Alberto Bucci

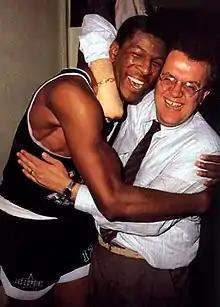
Bucci and Elvis Rolle, after the 1984 title

His second year in Virtus was mediocre, reaching seventh place in the championship, while in the 1984–85 FIBA European Champions Cup they got to the top six where they came last in the group. Leaving the city of Bologna, he spent six years coaching in Serie A2 coaching, first at Enichem Livorno and then Glaxo Verona getting the unique achievement, the conquest of the Italian Cup (against Philips Milano) for the first and only time in history by club from A2 (1990–91). Following these successes, he joined Scavolini Pesaro. The participation of the team in the final of the play-offs and the winning of the Italian Cup made its year successful, despite the club's defeat in the double final of 1991–92 FIBA Korać Cup by il Messaggero Roma of the Croatian superstar Dino Rađa.